Issyk-Kul

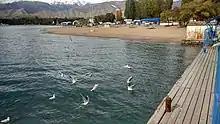
Issyk kul Lake

The city of Karakol (formerly Przhevalsk, after the Russian explorer Przhevalsky, who died there) is the administrative seat of Issyk-Kul Region of Kyrgyzstan. It is near the east tip of the lake and is a good base for excursions into the surrounding area. Its small old core contains an impressive wooden mosque, built without metal nails by the Dungan people and a wooden Orthodox church that was used as a stable during Soviet times.